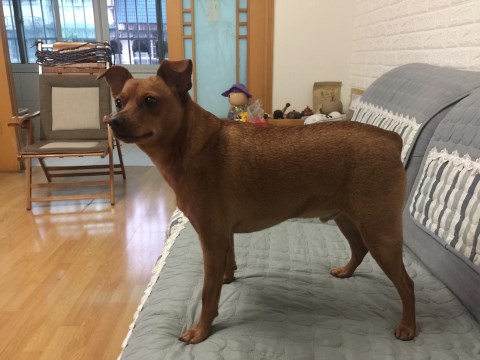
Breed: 561-n000127-miniature_pinscher